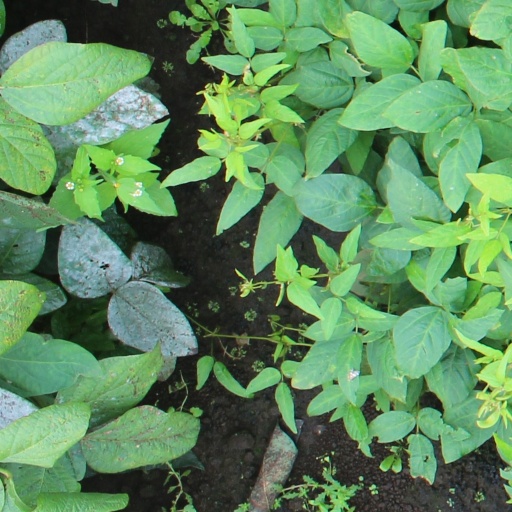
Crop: soybean